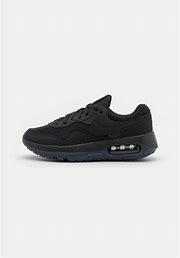
Brand: Nike
Model: Air Max Motif